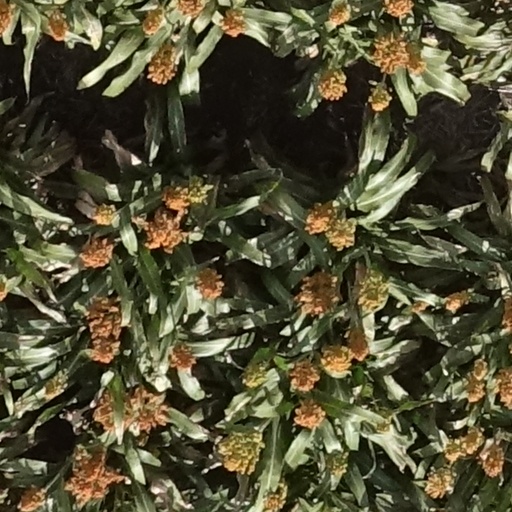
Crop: sorghum